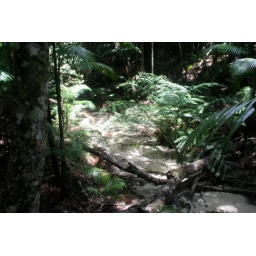
The crystal clear water in Wanggoolba Creek flows through the tropical rainforest. Fraser Island National Park. Queensland.